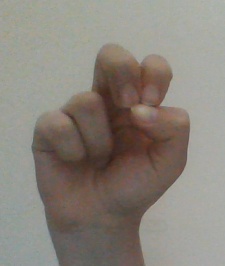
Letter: gaaf